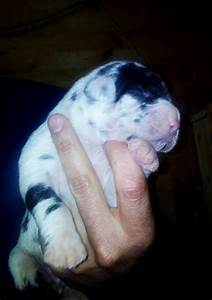
Label: dog